Mother (video game series)

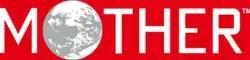

(known as EarthBound outside Japan) is a video game series that consists of three role-playing video games: "Mother" (1989), known as "EarthBound Beginnings" outside Japan, for the Family Computer; "Mother 2" (1994), known as "EarthBound" outside Japan, for the Super Nintendo Entertainment System; and "Mother 3" (2006) for the Game Boy Advance.